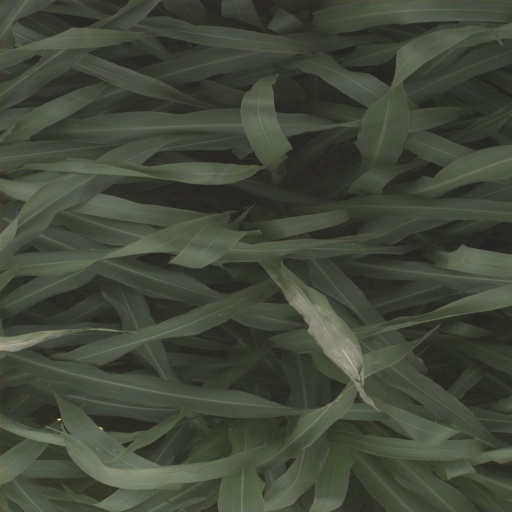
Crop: sorghum